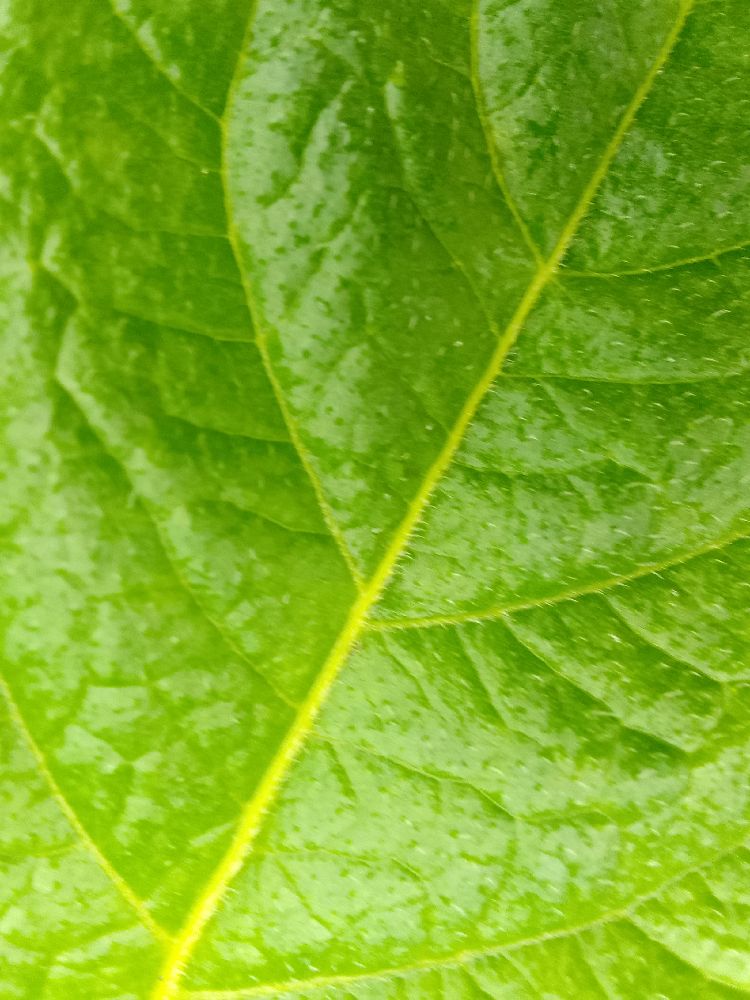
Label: Healthy